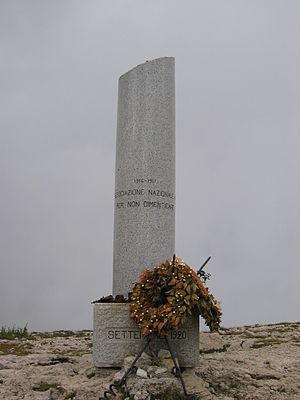
Colonne tronquée, Mont Ortigara (Italie) Suomi: Katkaistu pylväs, Ortigara-vuori (Italia)